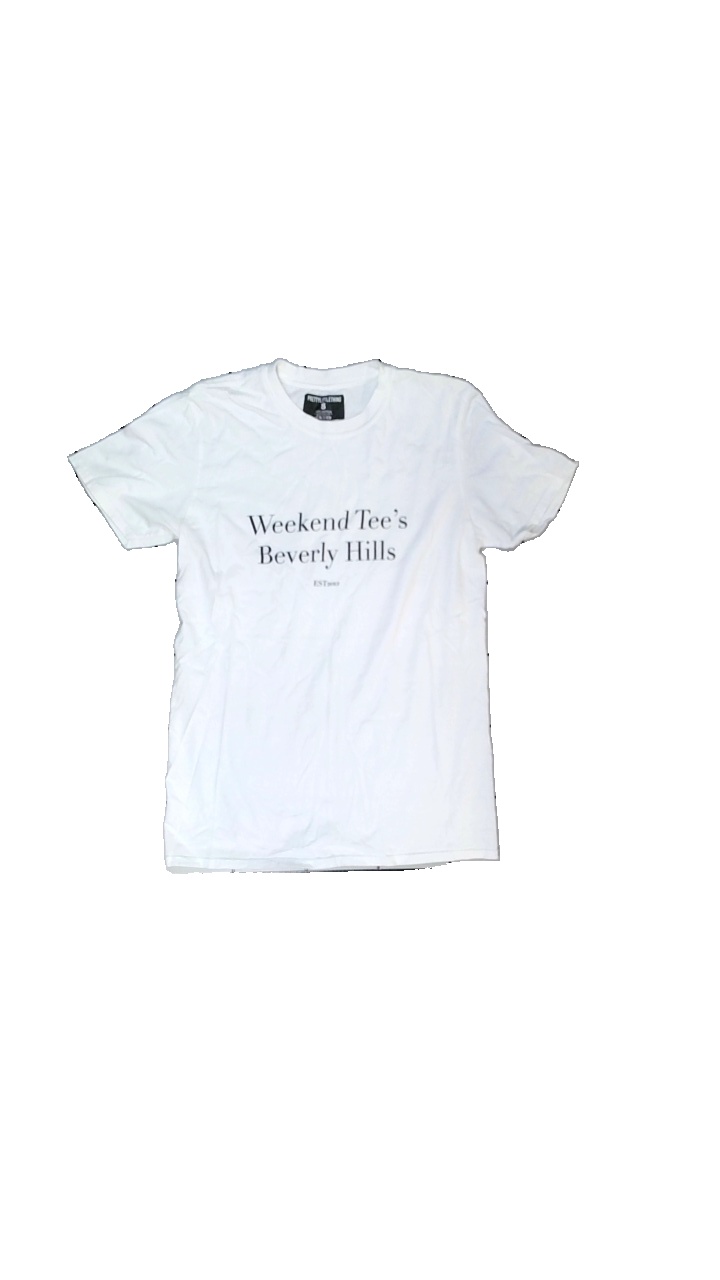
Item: T-shirt (Ladies)
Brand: Prettylittlething
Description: t-shirt med text
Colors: White, Black
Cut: C-collar
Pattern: Other
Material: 100% bomull
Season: All
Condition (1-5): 4
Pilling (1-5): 4
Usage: Reuse
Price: <50